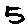
Label: 5